Sinners in the Hands of an Angry God

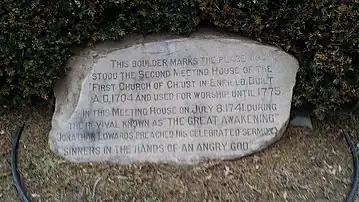
A monument in Enfield, Connecticut commemorating the location where the sermon was preached

One church in Enfield, Connecticut, had been largely unaffected during the First Great Awakening of New England. Edwards was invited by the pastor of the church to preach to them. Edwards's aim was to teach his listeners about the horrors of Hell, the dangers of sin, and the terrors of being lost. Edwards described the position of those who do not follow Christ's urgent call to receive forgiveness. Edwards scholar John E. Smith notes that despite the apparent pessimism of the notion of an angry God, that pessimism is "overcome by the comforting hope of salvation through a triumphant, loving savior." Whenever Edwards preached terror, it was part of a larger campaign to turn sinners from their disastrous path and to the rightful object of their affections, Jesus.